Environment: real
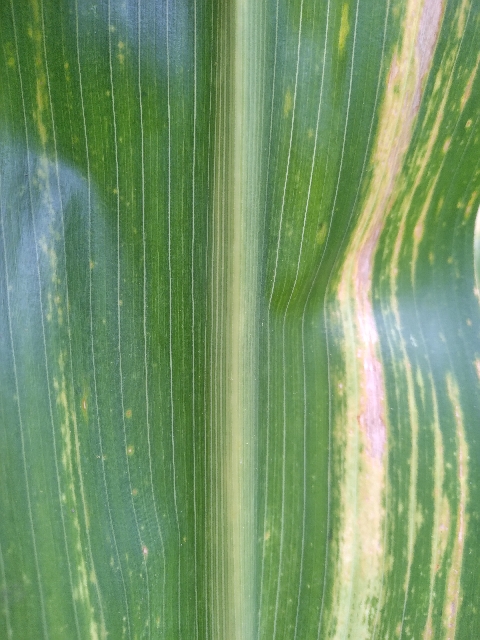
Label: lethal_necrosis